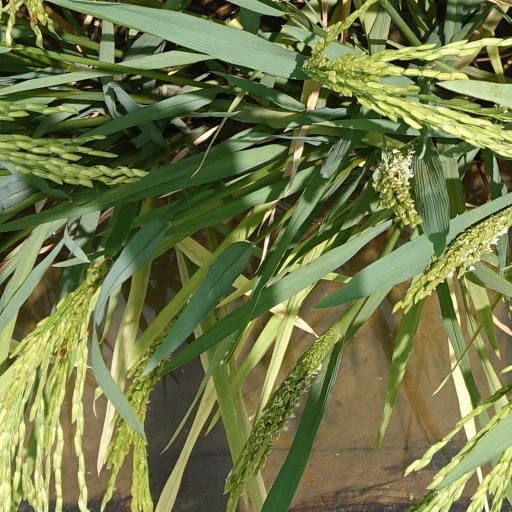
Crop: rice